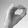
ASL letter: O